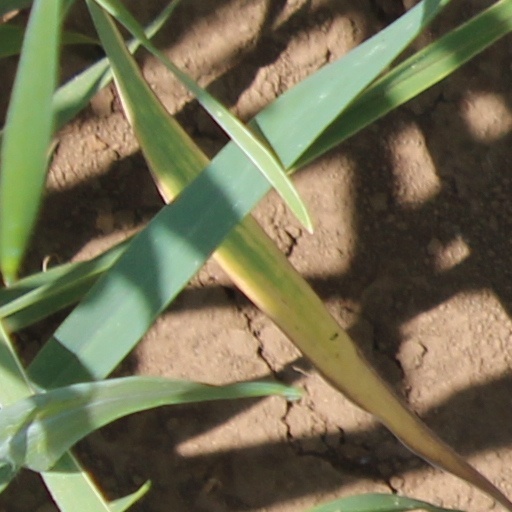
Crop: wheat